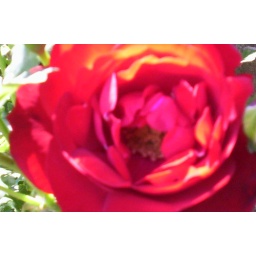
red rose in the garden